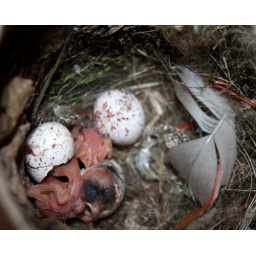
These little guys hatched today. Their mom made their nest in an old toilet paper roll located in an out house.